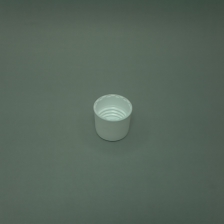
Color: white/transparent
Cap type: standard cap